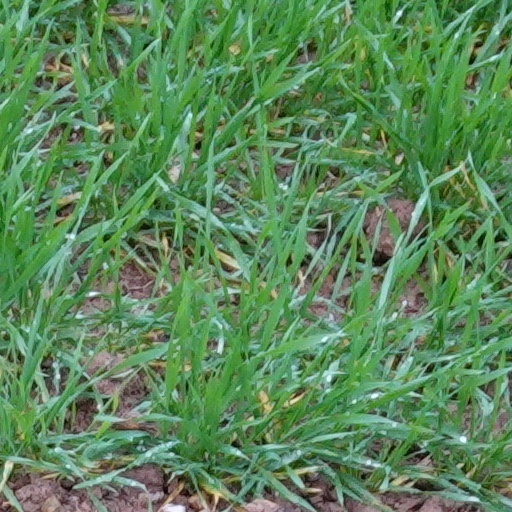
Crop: wheat